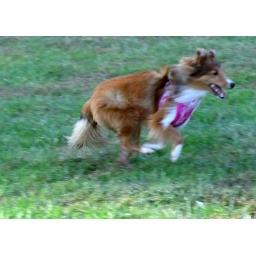
Kiyomi, free of her leash, racing around the ball field at Brown's Chapel Park.